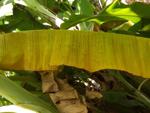
Label: xamthomonas